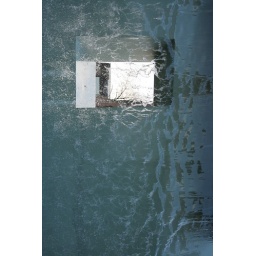
fountain in coventry, sheet of water in front of a window